W Series (championship)

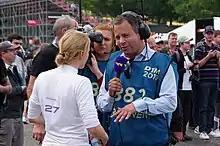
Ted Kravitz interviewing Alice Powell.

W Series utilised a centralised team structure throughout its existence. For the first season in 2019, Hitech Grand Prix were employed to operate all cars, providing 50 staff to help prepare and transport the equipment, and all 20 cars ran one of five variants of an unsponsored W Series-themed livery. Double R Racing (operating as "Fine Moments") replaced Hitech as the series technical partner in 2021, and a commercial entrant system was introduced whereby nine "teams" of two cars each would participate in an attempt to encourage financial investment – attracting German sportswear brand Puma, American car club The Bunker, American business magazine "Forbes" and British eSports team Veloce, with the rest of the teams given generic W Series-themed titles.